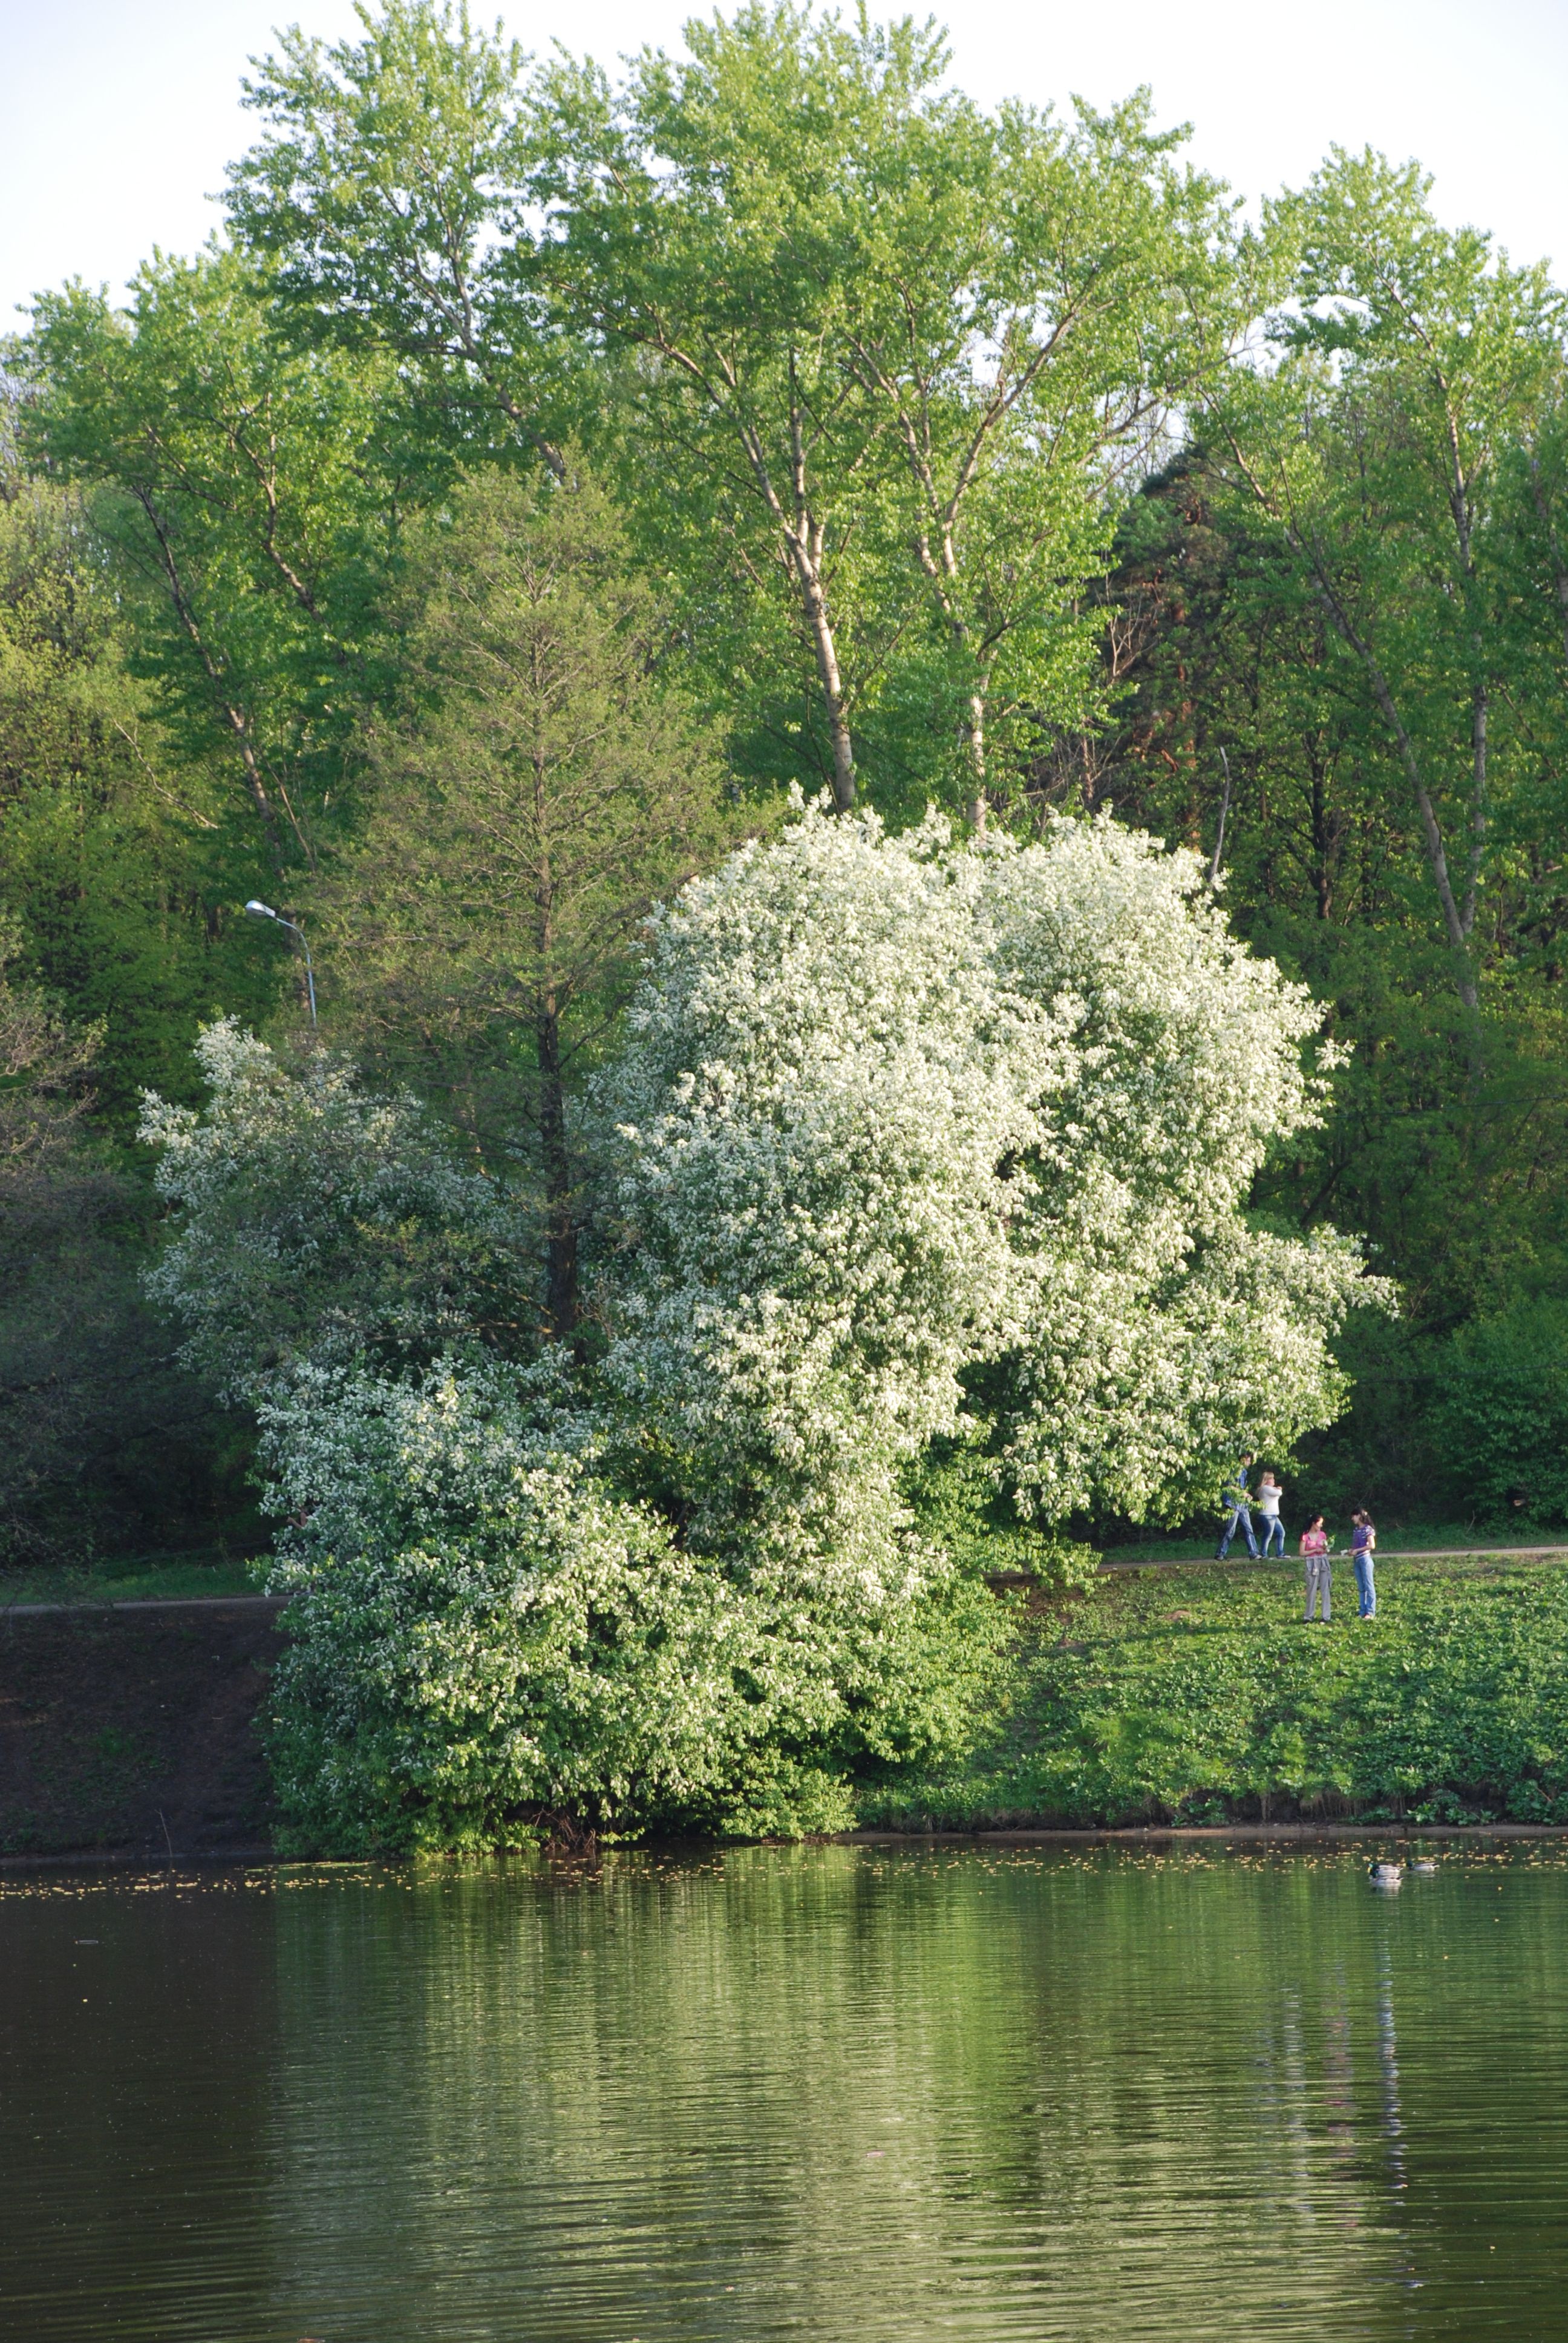
tree, branch, blossom, plant, flower, pond, botany, nikon, garden, cherry blossom, cool image, shrub, moscow, russia, d80, moskau, nikond80, moscou, woody plant